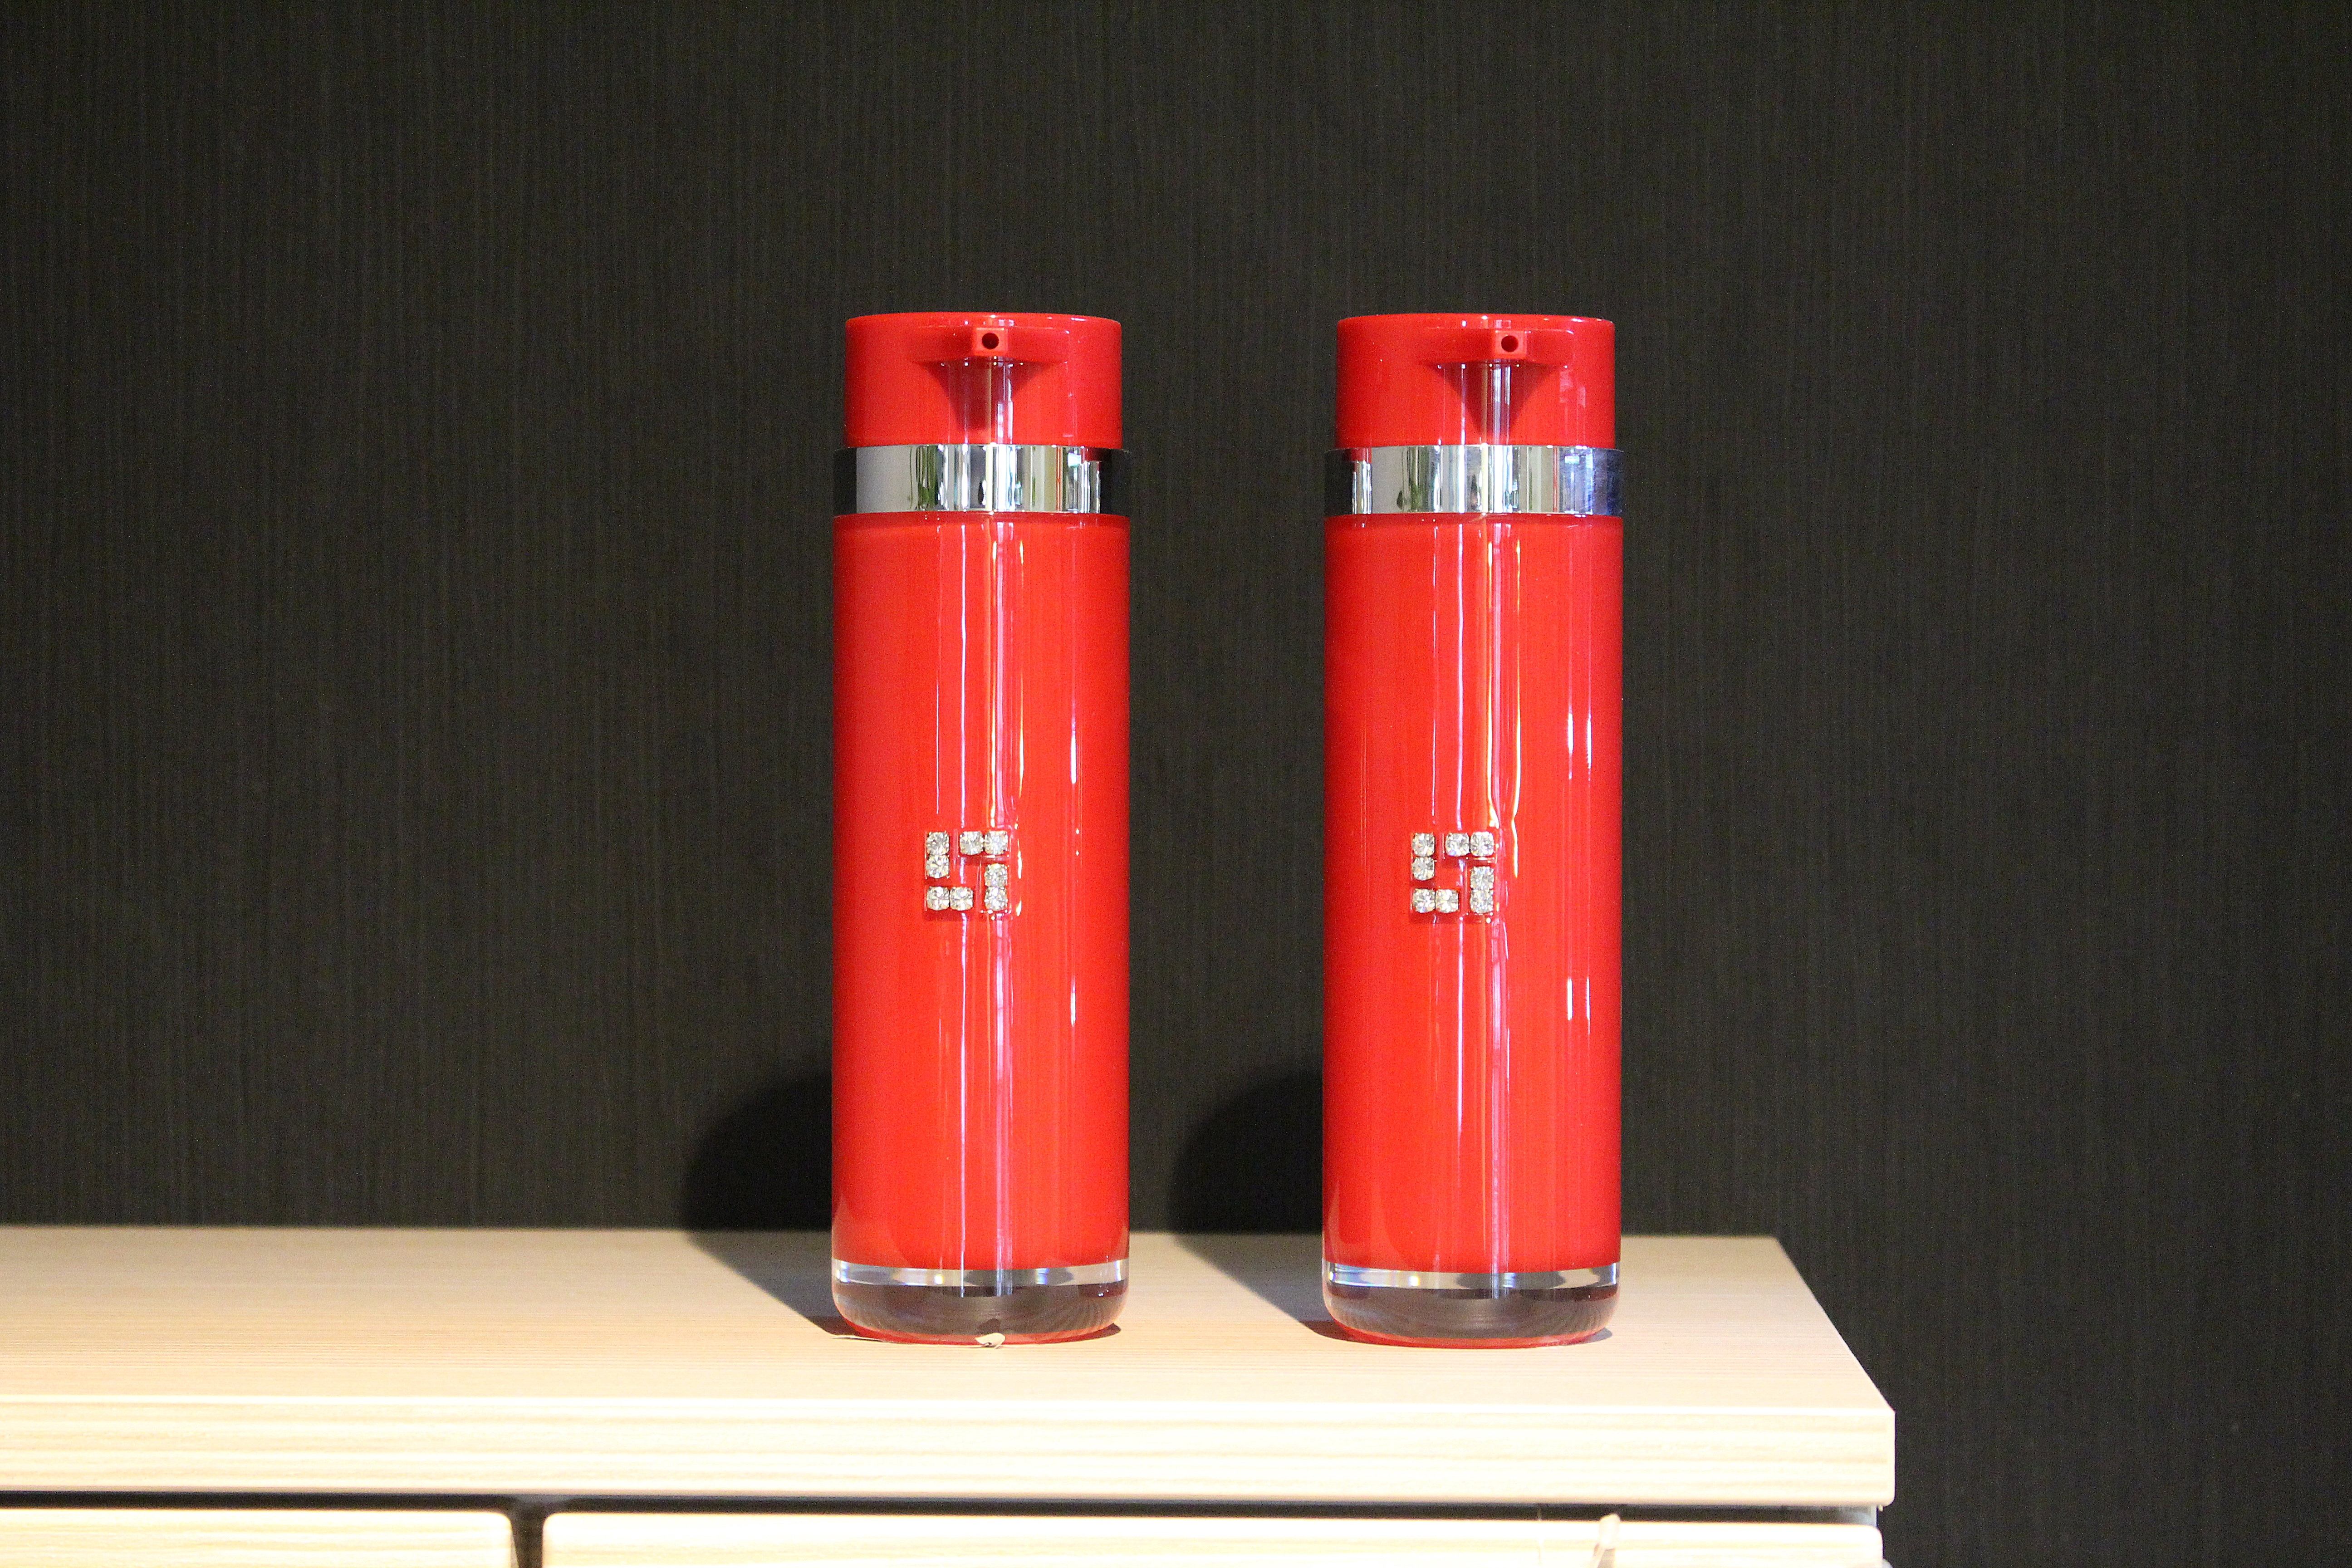
decoration, red, bottle, lighting, deco, product, container, drinkware, bathroom amenities